Roland Paoletti

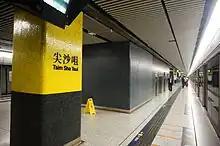
Tsim Sha Tsui station is one of the 37 MTR stations in Hong Kong for which Paoletti was responsible.

Paoletti later moved to Hong Kong, working at Palmer and Turner before becoming an architect at the rapidly expanding Mass Transit Railway (MTR) in 1975. He became chief architect in the MTR's programme to build a new urban transport system.